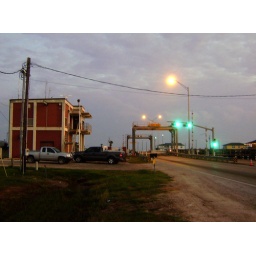
The controllers for the bridge are housed in that building on the left.